Ellen Faull

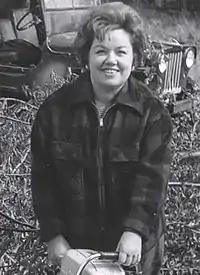

Ellen Hartla Faull (14 October 1918 – 2 December 2008) was an American operatic soprano and voice teacher. Born in Pittsburgh, Pennsylvania, she was primarily associated with New York City Opera, where she sang from 1947 until 1978 and created the role of Abigail Borden in Jack Beeson's opera "Lizzie Borden" in its 1965 world premiere. After her retirement from the opera stage, she taught singing at Sarah Lawrence College, the Manhattan School of Music and the Juilliard School and later privately at her home in Camas, Washington.